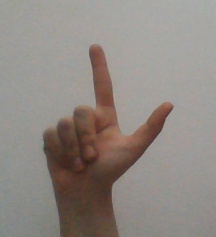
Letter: laam